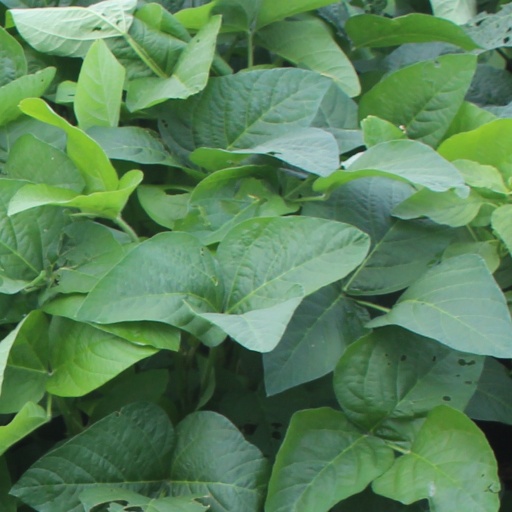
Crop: soybean